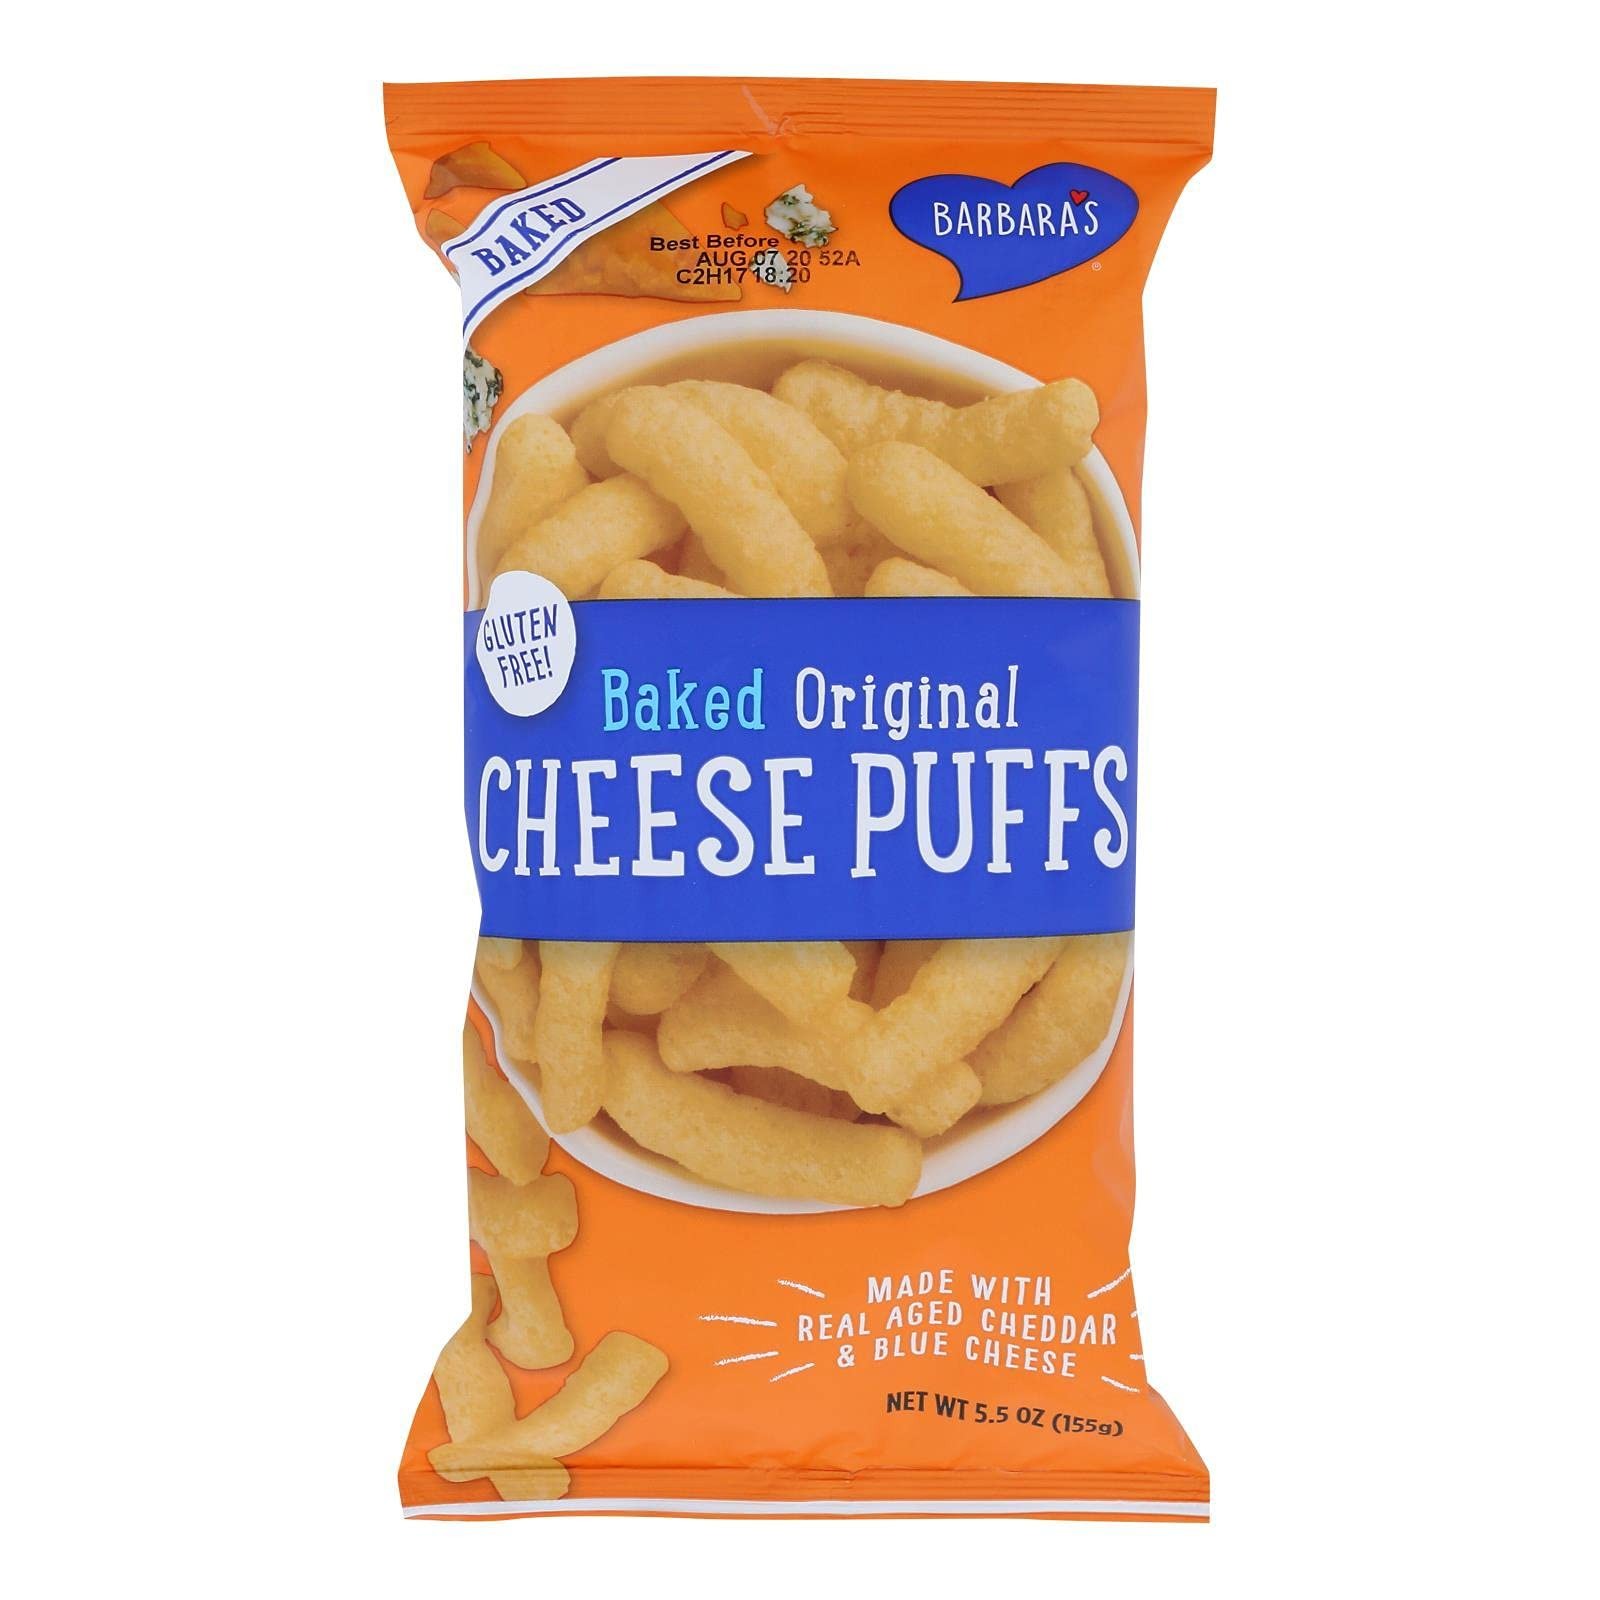
Item Name: Barbara's Bakery Baked Original Cheese Puffs - Case of 12 - 5.5 oz.
Bullet Point 1: Barbara's Bakery Baked Original Cheese Puffs - Case of 12 - 5.5 oz.
Bullet Point 2: Wheat Free
Product Description: Bursting with real aged cheddar and blue cheese flavor and baked to crunchy perfection.
Value: 1.0
Unit: Count

Price: 59.49